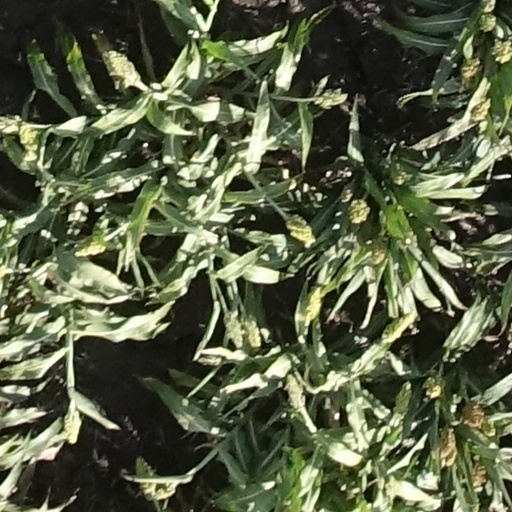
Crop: sorghum